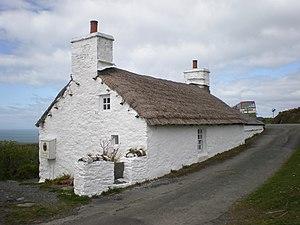
Un cottage est une forme d'architecture vernaculaire traditionnelle de type maison de campagne du Royaume-Uni. Le nom de ce concept typiquement anglais est repris dans plusieurs langues européennes pour désigner une maison de campagne plus ou moins typique. Au Québec, un cottage est une maison unifamiliale de deux étages hors sol.